Telephone Pavilion (Expo 67)

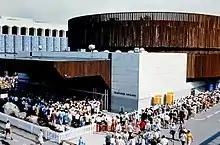
The Telephone Pavilion

The Telephone Pavilion, also known as the Bell Telephone Pavilion and formally named the Telephone Association of Canada Pavilion, was a part of Expo 67, an International World's Fair held in Montreal, Quebec, Canada in 1967 to mark the centenary of the Confederation of Canada. The pavilion was built to promote Canadian telephone companies and their services. The pavilion's feature attraction was "Canada '67", a documentary film directed by Robert Barclay for Walt Disney Productions. The movie was presented in Circle-Vision 360° to audiences of 1,200–1,500 people every 30 minutes.